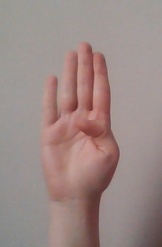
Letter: kaaf